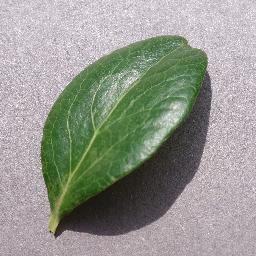
Label: Blueberry___healthy